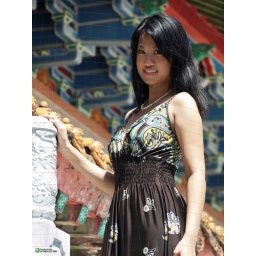
Beautiful Malaysian girl standing in front of a Chinese temple